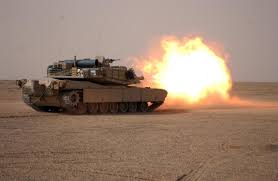
Label: T-14